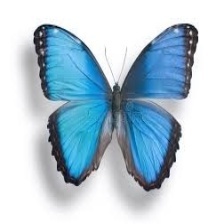
Species: BLUE MORPHO